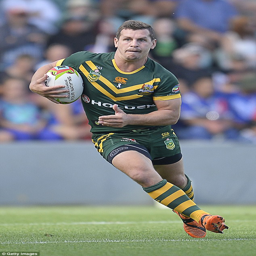
person is another of the players due to face court in the coming days .